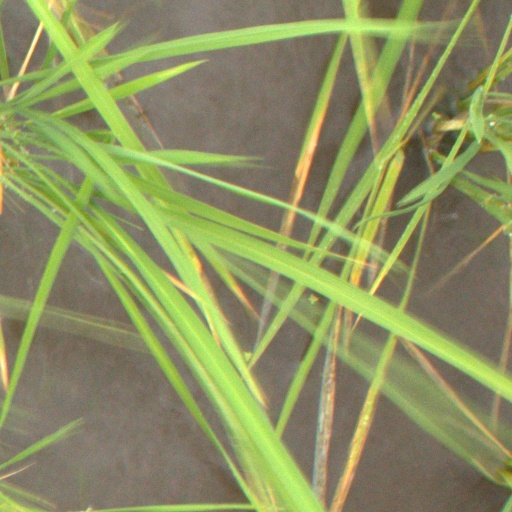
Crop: rice